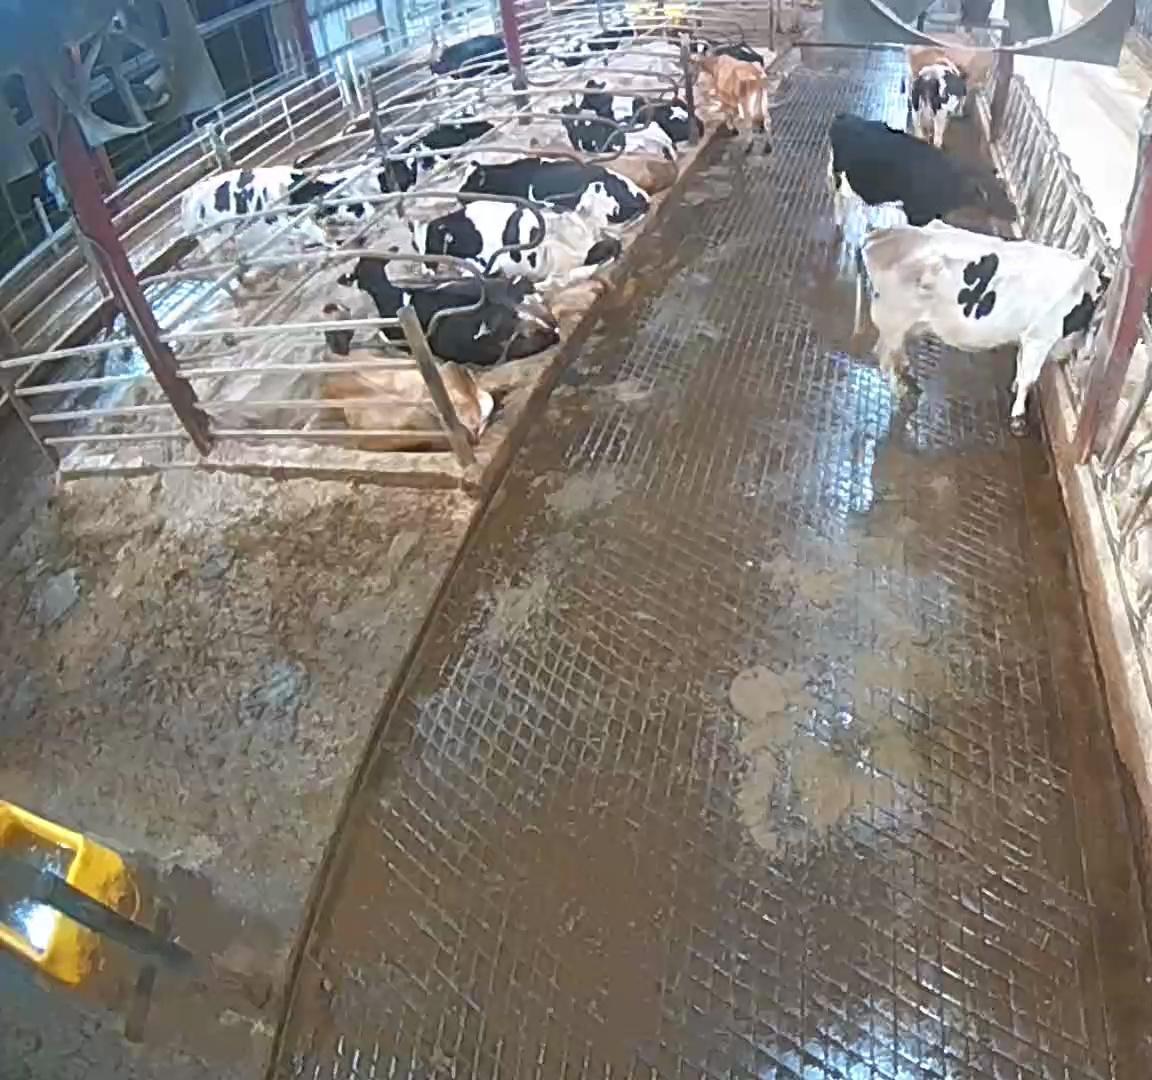
Number of cows: 16